Enterprise, Alabama

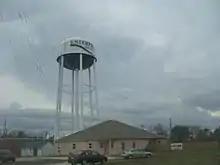
One of the water towers of Enterprise showing the city motto

Murals were produced from 1934 to 1943 in the United States through the Section of Painting and Sculpture, later called the Section of Fine Arts, of the Treasury Department. Paul Theodore Arlt was an artist with the Section of Fine Arts and painted the post office mural, "The Section", in the Enterprise post office in 1941. The post office was torn down in 1991, but Arlt's mural, "Saturday in Enterprise" was preserved and now hangs in the Enterprise Public Library.